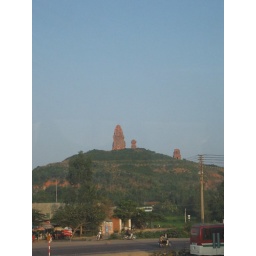
Cham towers in distance - train window